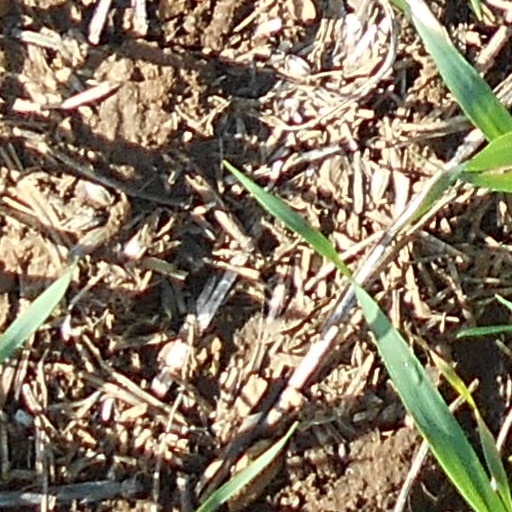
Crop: wheat